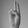
ASL letter: U